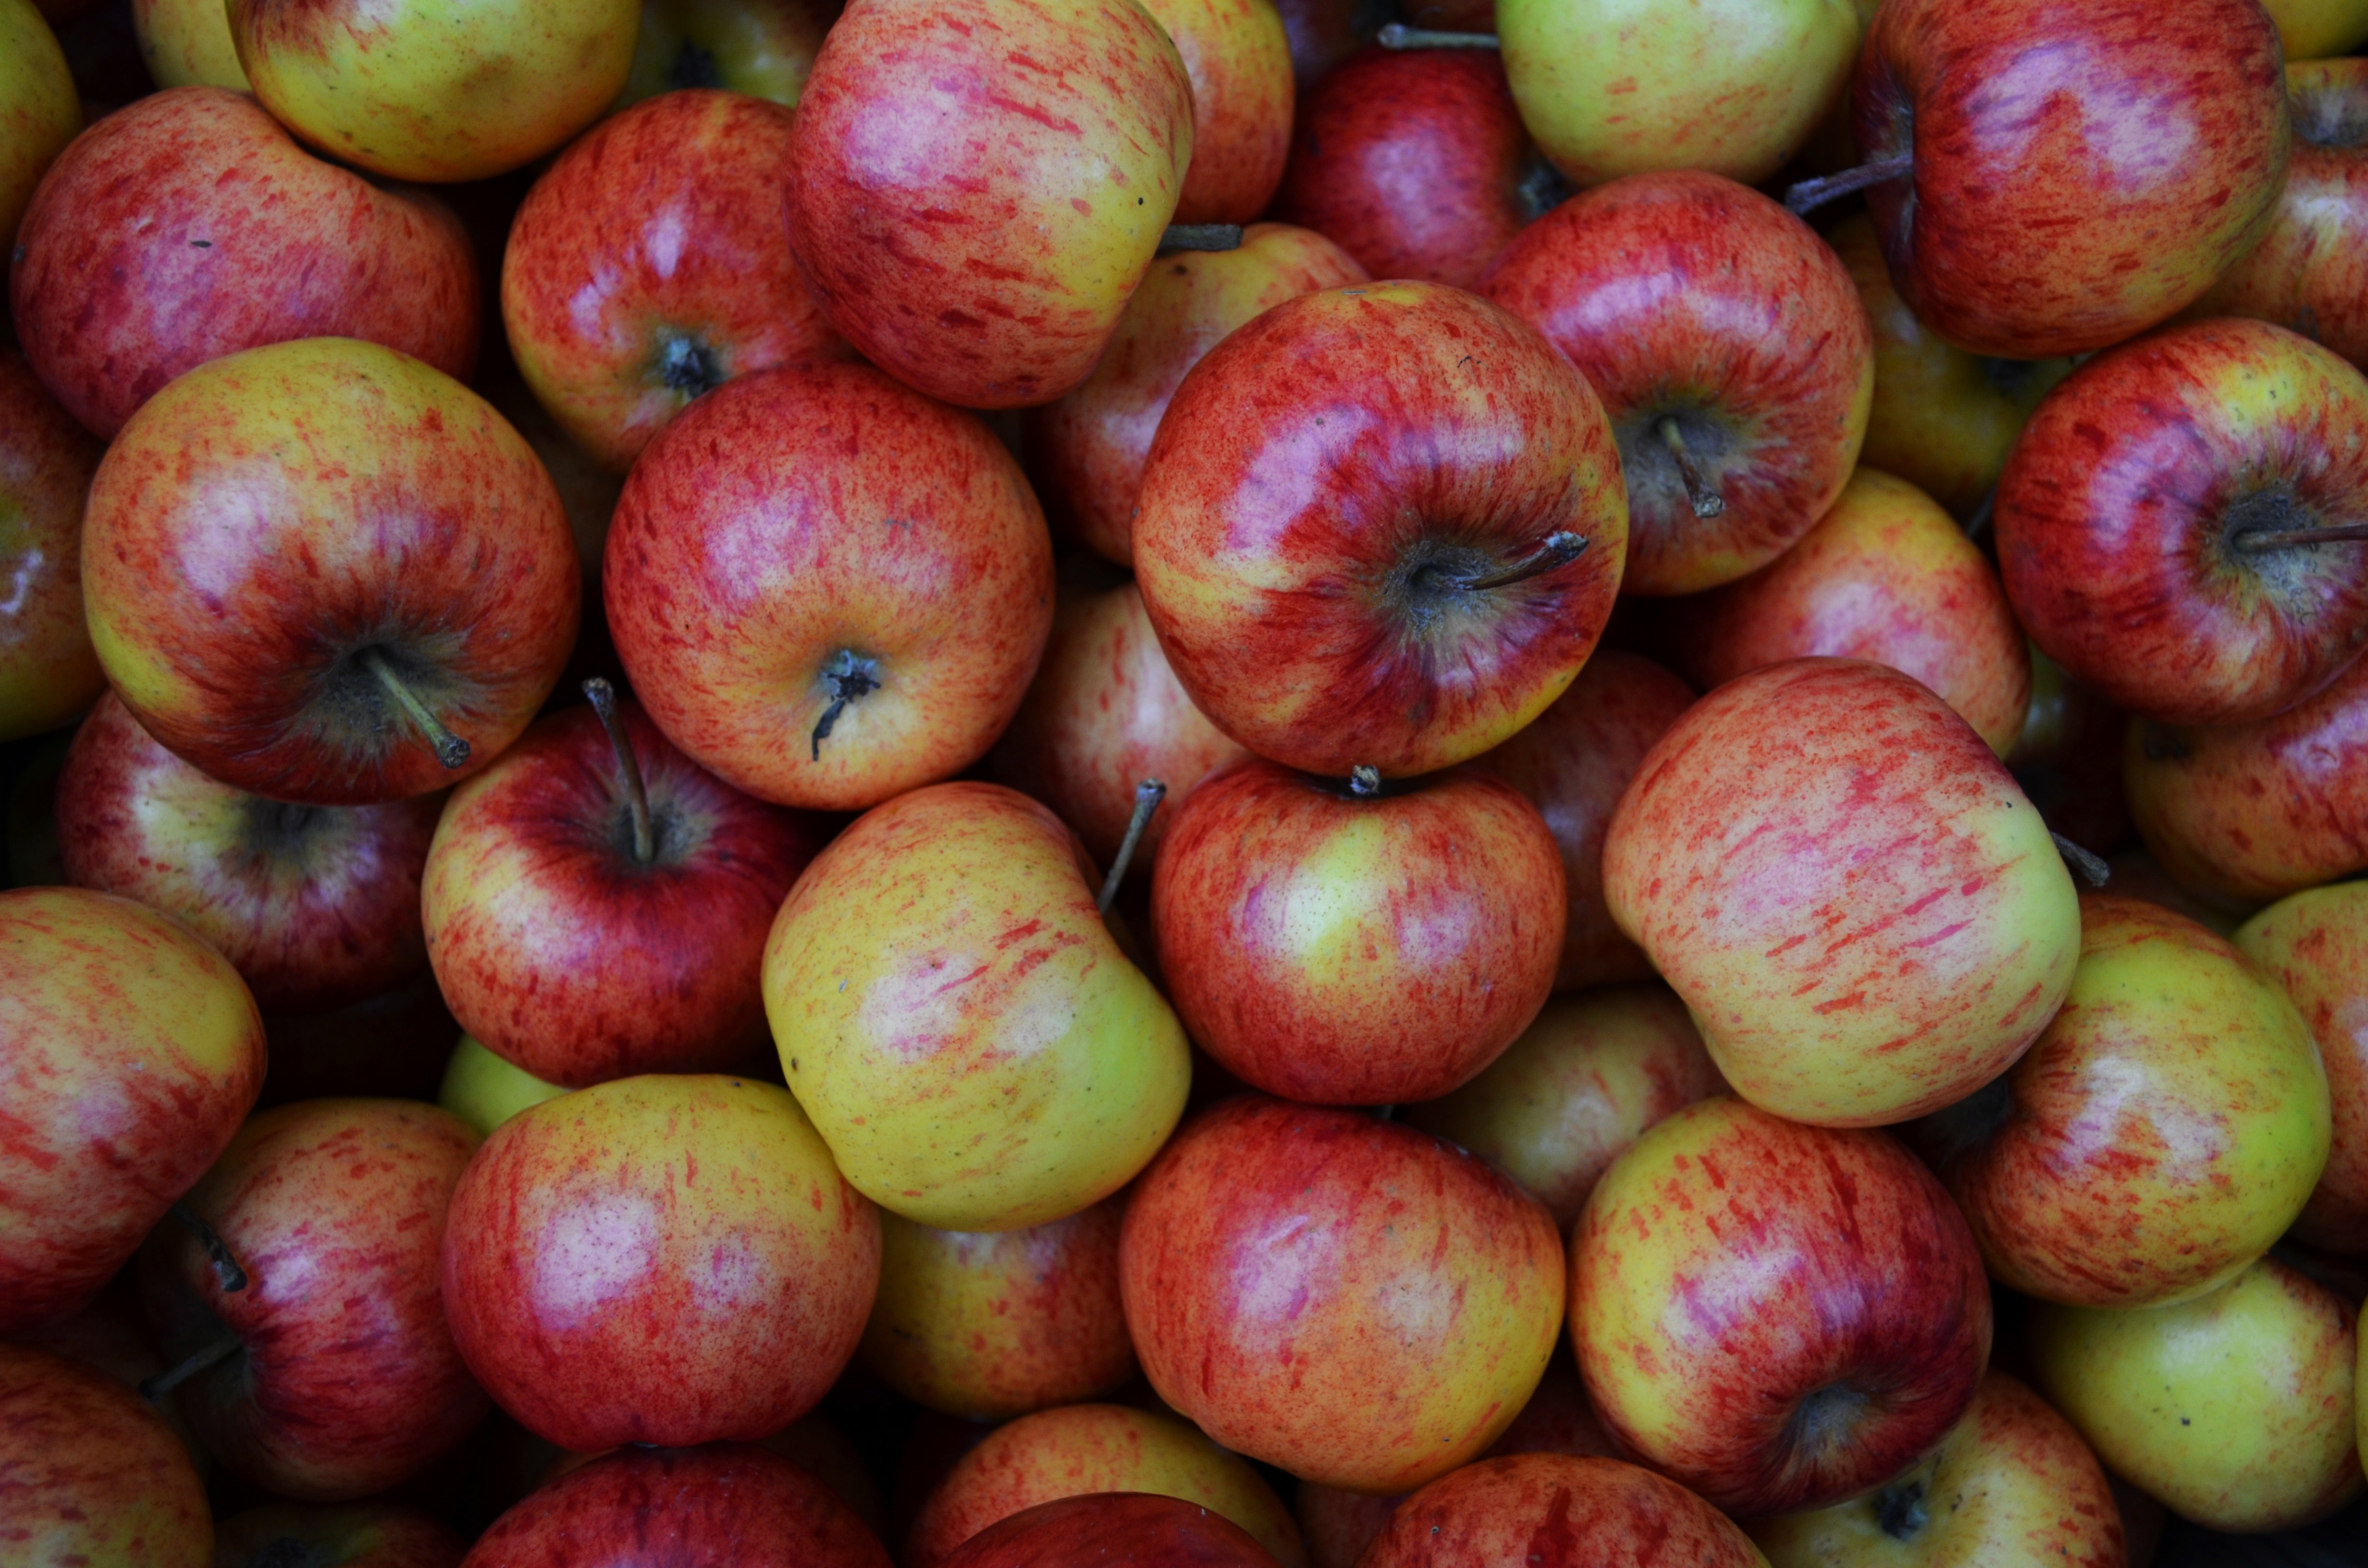
apple, plant, fruit, food, red, produce, autumn, apples, vitamins, flowering plant, rose family, nectarine, land plant, rose order, pluot, camu camu